A Man Called Dagger

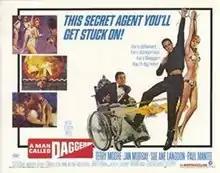
Film poster by Frank McCarthy

A Man Called Dagger (1968) is a low-budget spy film that was the first collaboration between director Richard Rush, cinematographer László Kovács, and stuntman Gary Warner Kent (who also did the film's special effects).